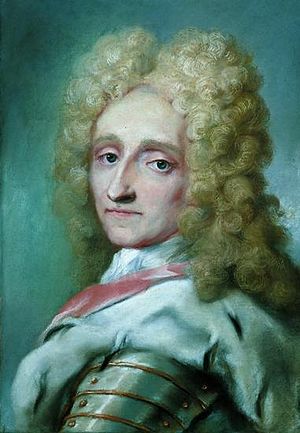
Frederik 4. / Regeringstid
Pastel udført af Rosalba Carriera.
Frederik 4. var konge af tvillingrigerne Danmark og Norge fra 1699 til sin død i 1730.